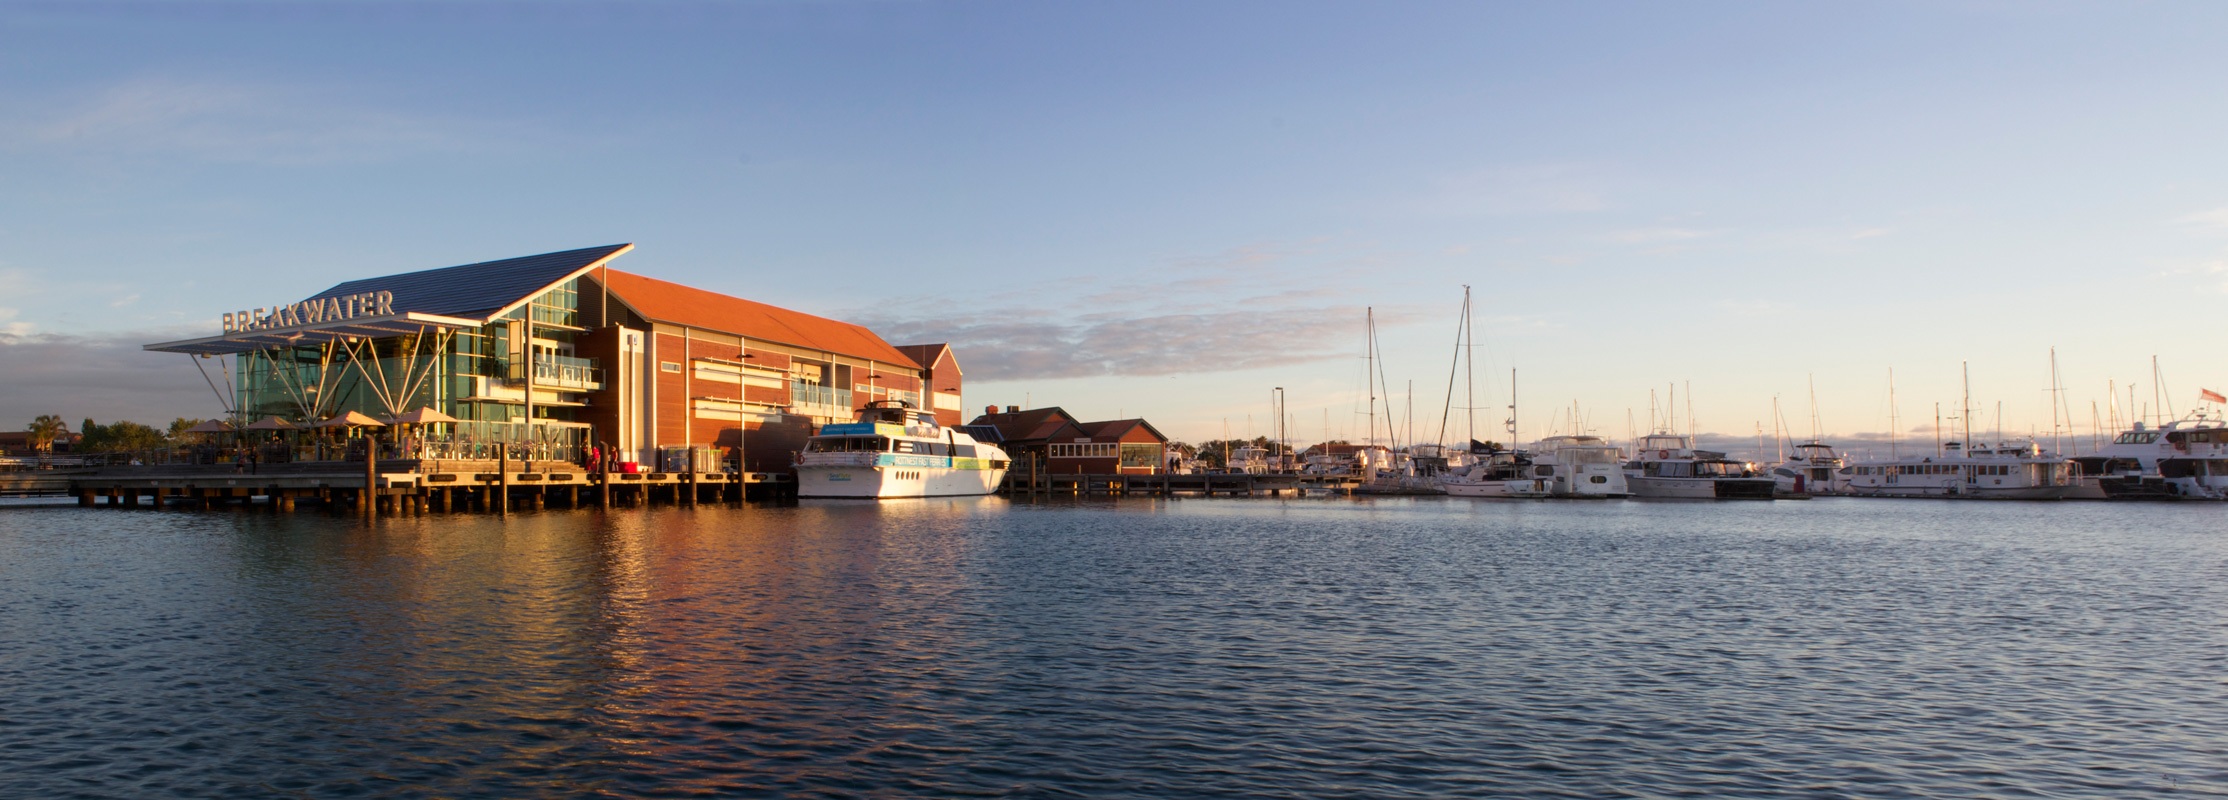
coast, dock, panorama, vehicle, bay, harbor, harbour, marina, port, waterway, boats, perth, hillarys